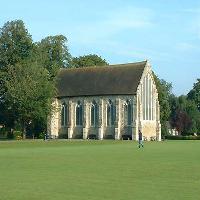
Weather: sun or clear